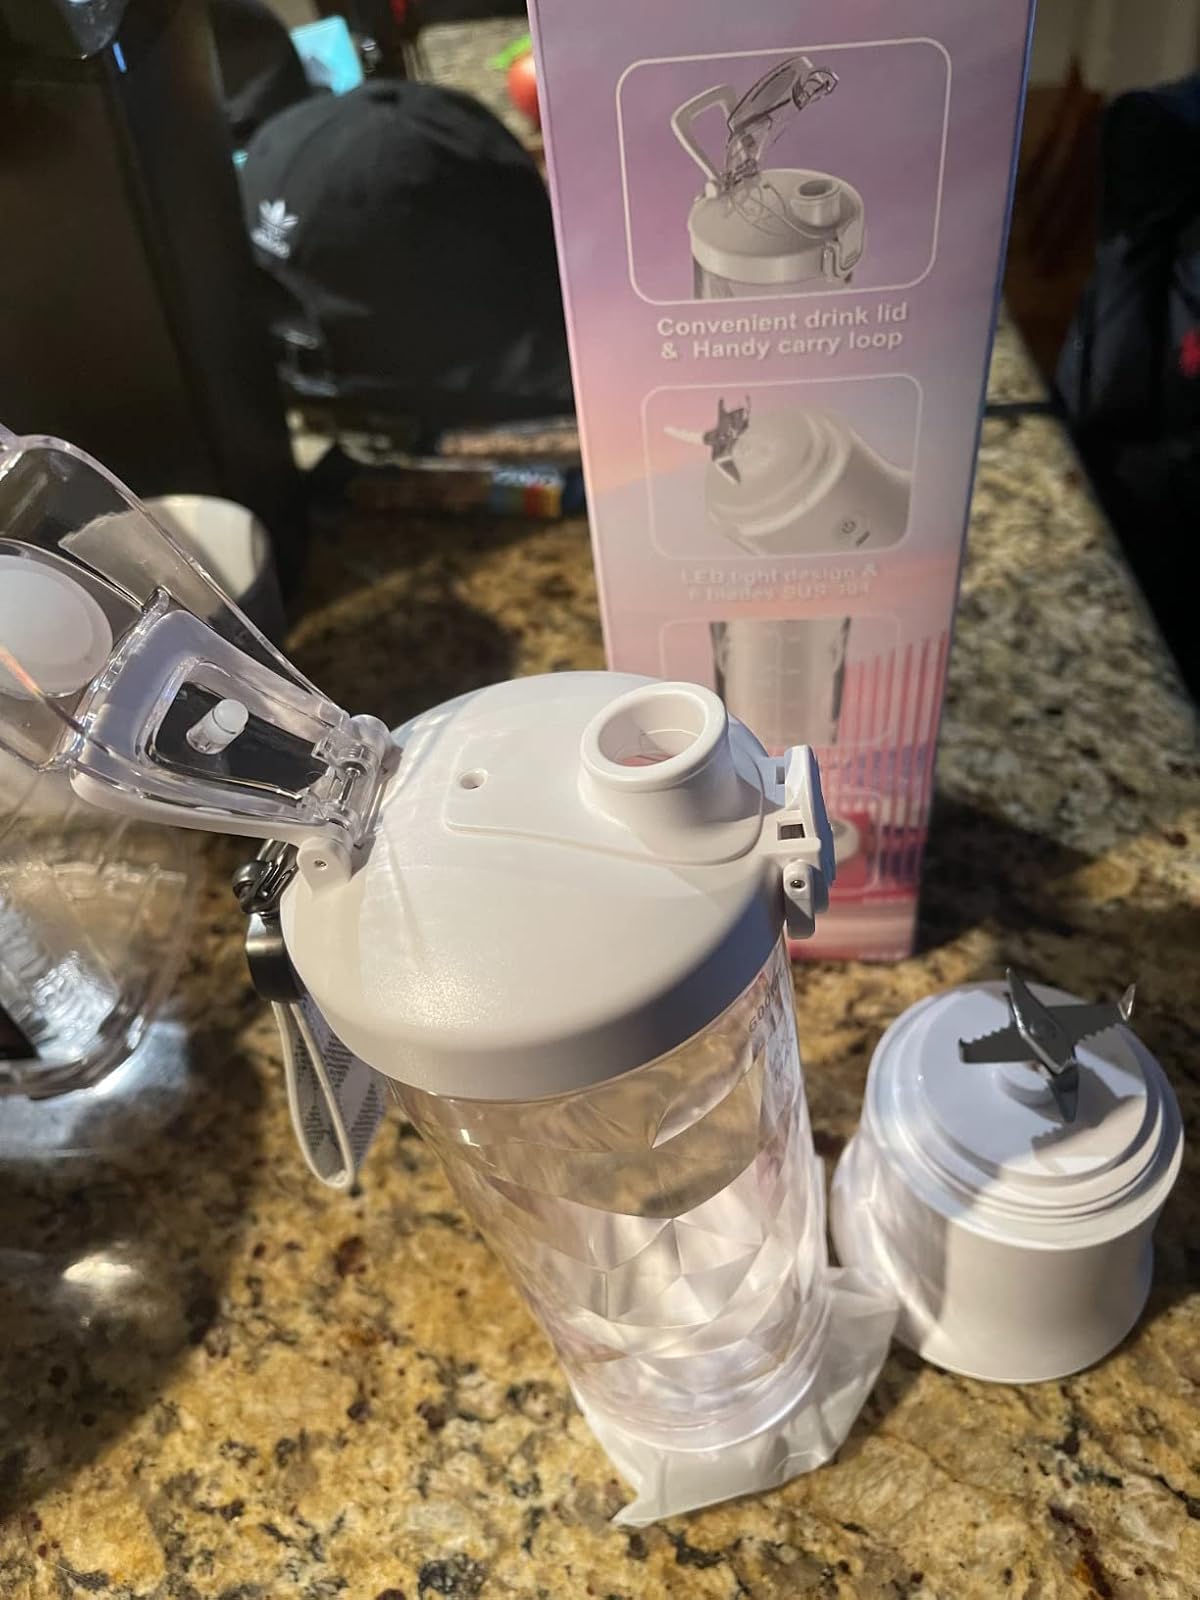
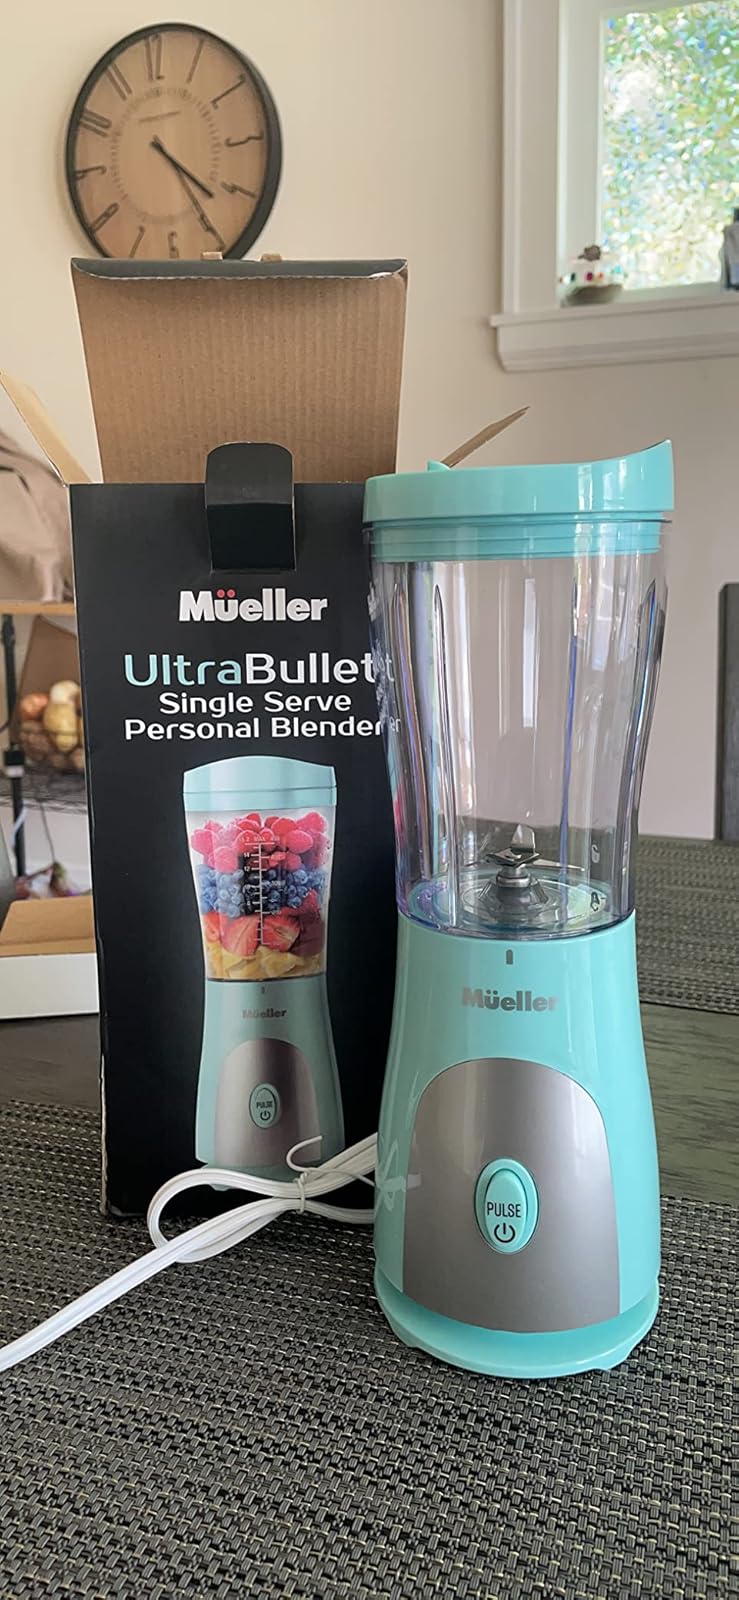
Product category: items_blender
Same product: no